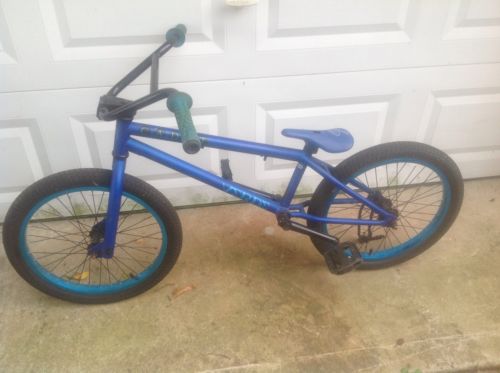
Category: bicycle